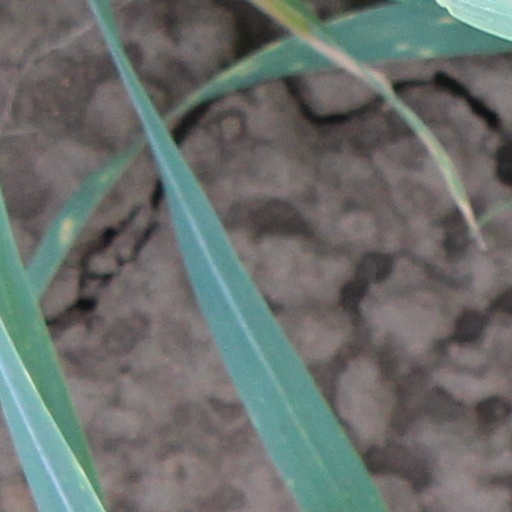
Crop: wheat